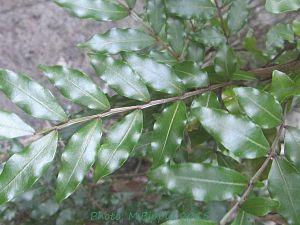
Doratoxylon apetalum ou Bois de gaulette est une espèce d'arbres de la famille des Sapindaceae, endémique de Madagascar et des Mascareignes.